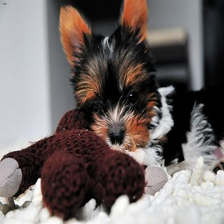
Species: dog
Breed: yorkshire terrier